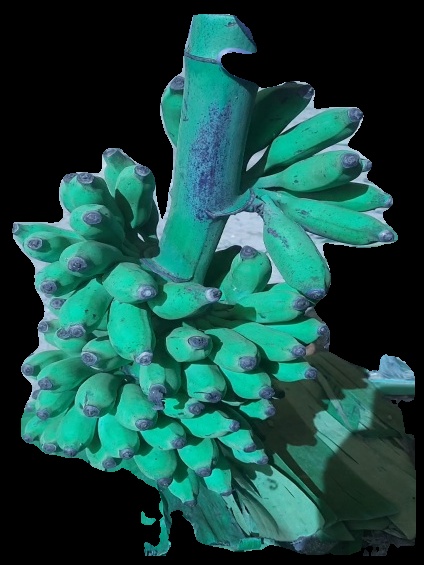
Variety: elakki-bale
Grade: grade3